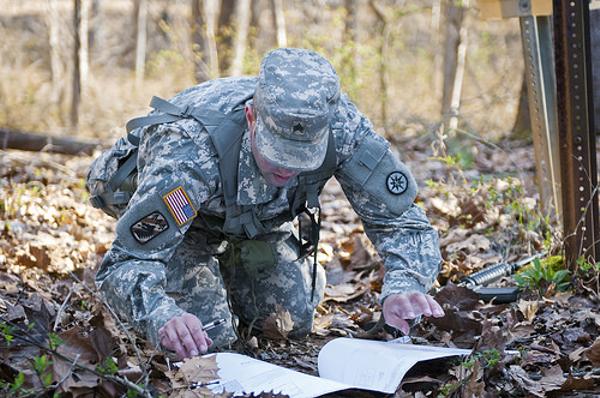
回答: 敵が近づいて来たので銃のマニュアルを読み始める